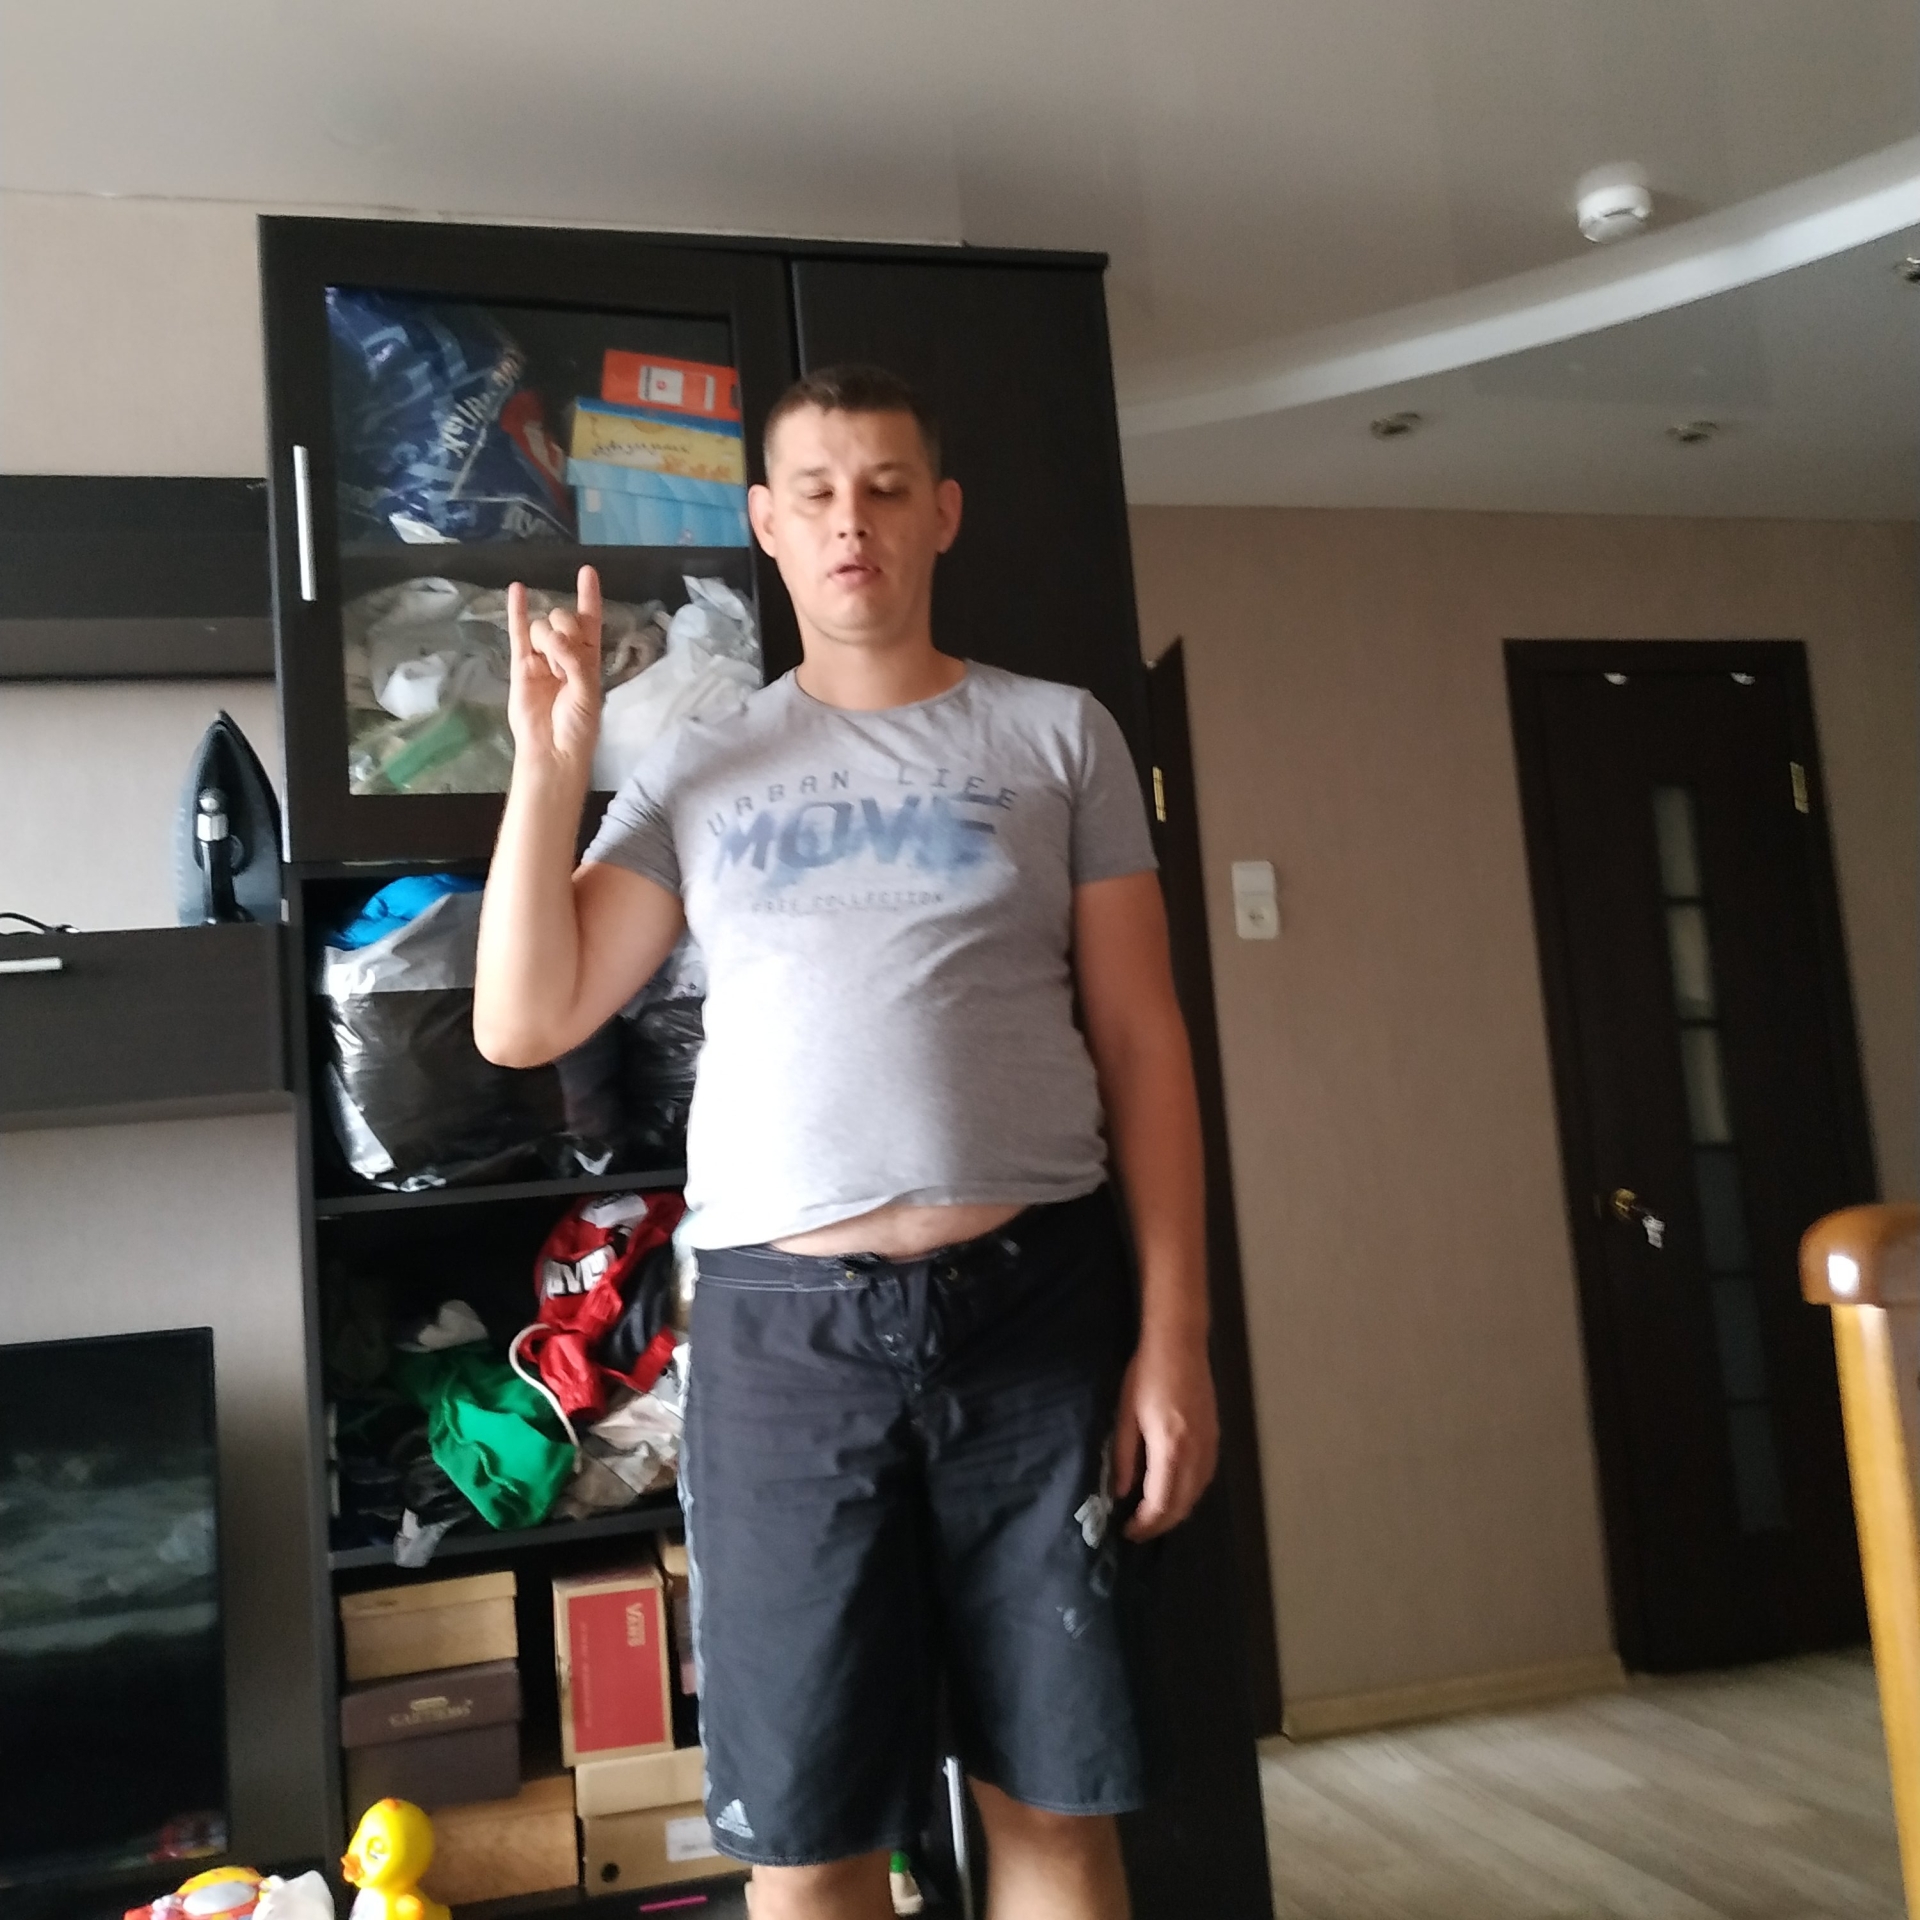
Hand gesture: rock